History of rail transport in Finland

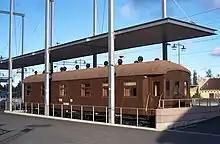
Marshal Mannerheim's carriage

In 1919 a rail bridge was built across the river Torne between Tornio and Haparanda connecting by rail Finland and Sweden.